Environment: real
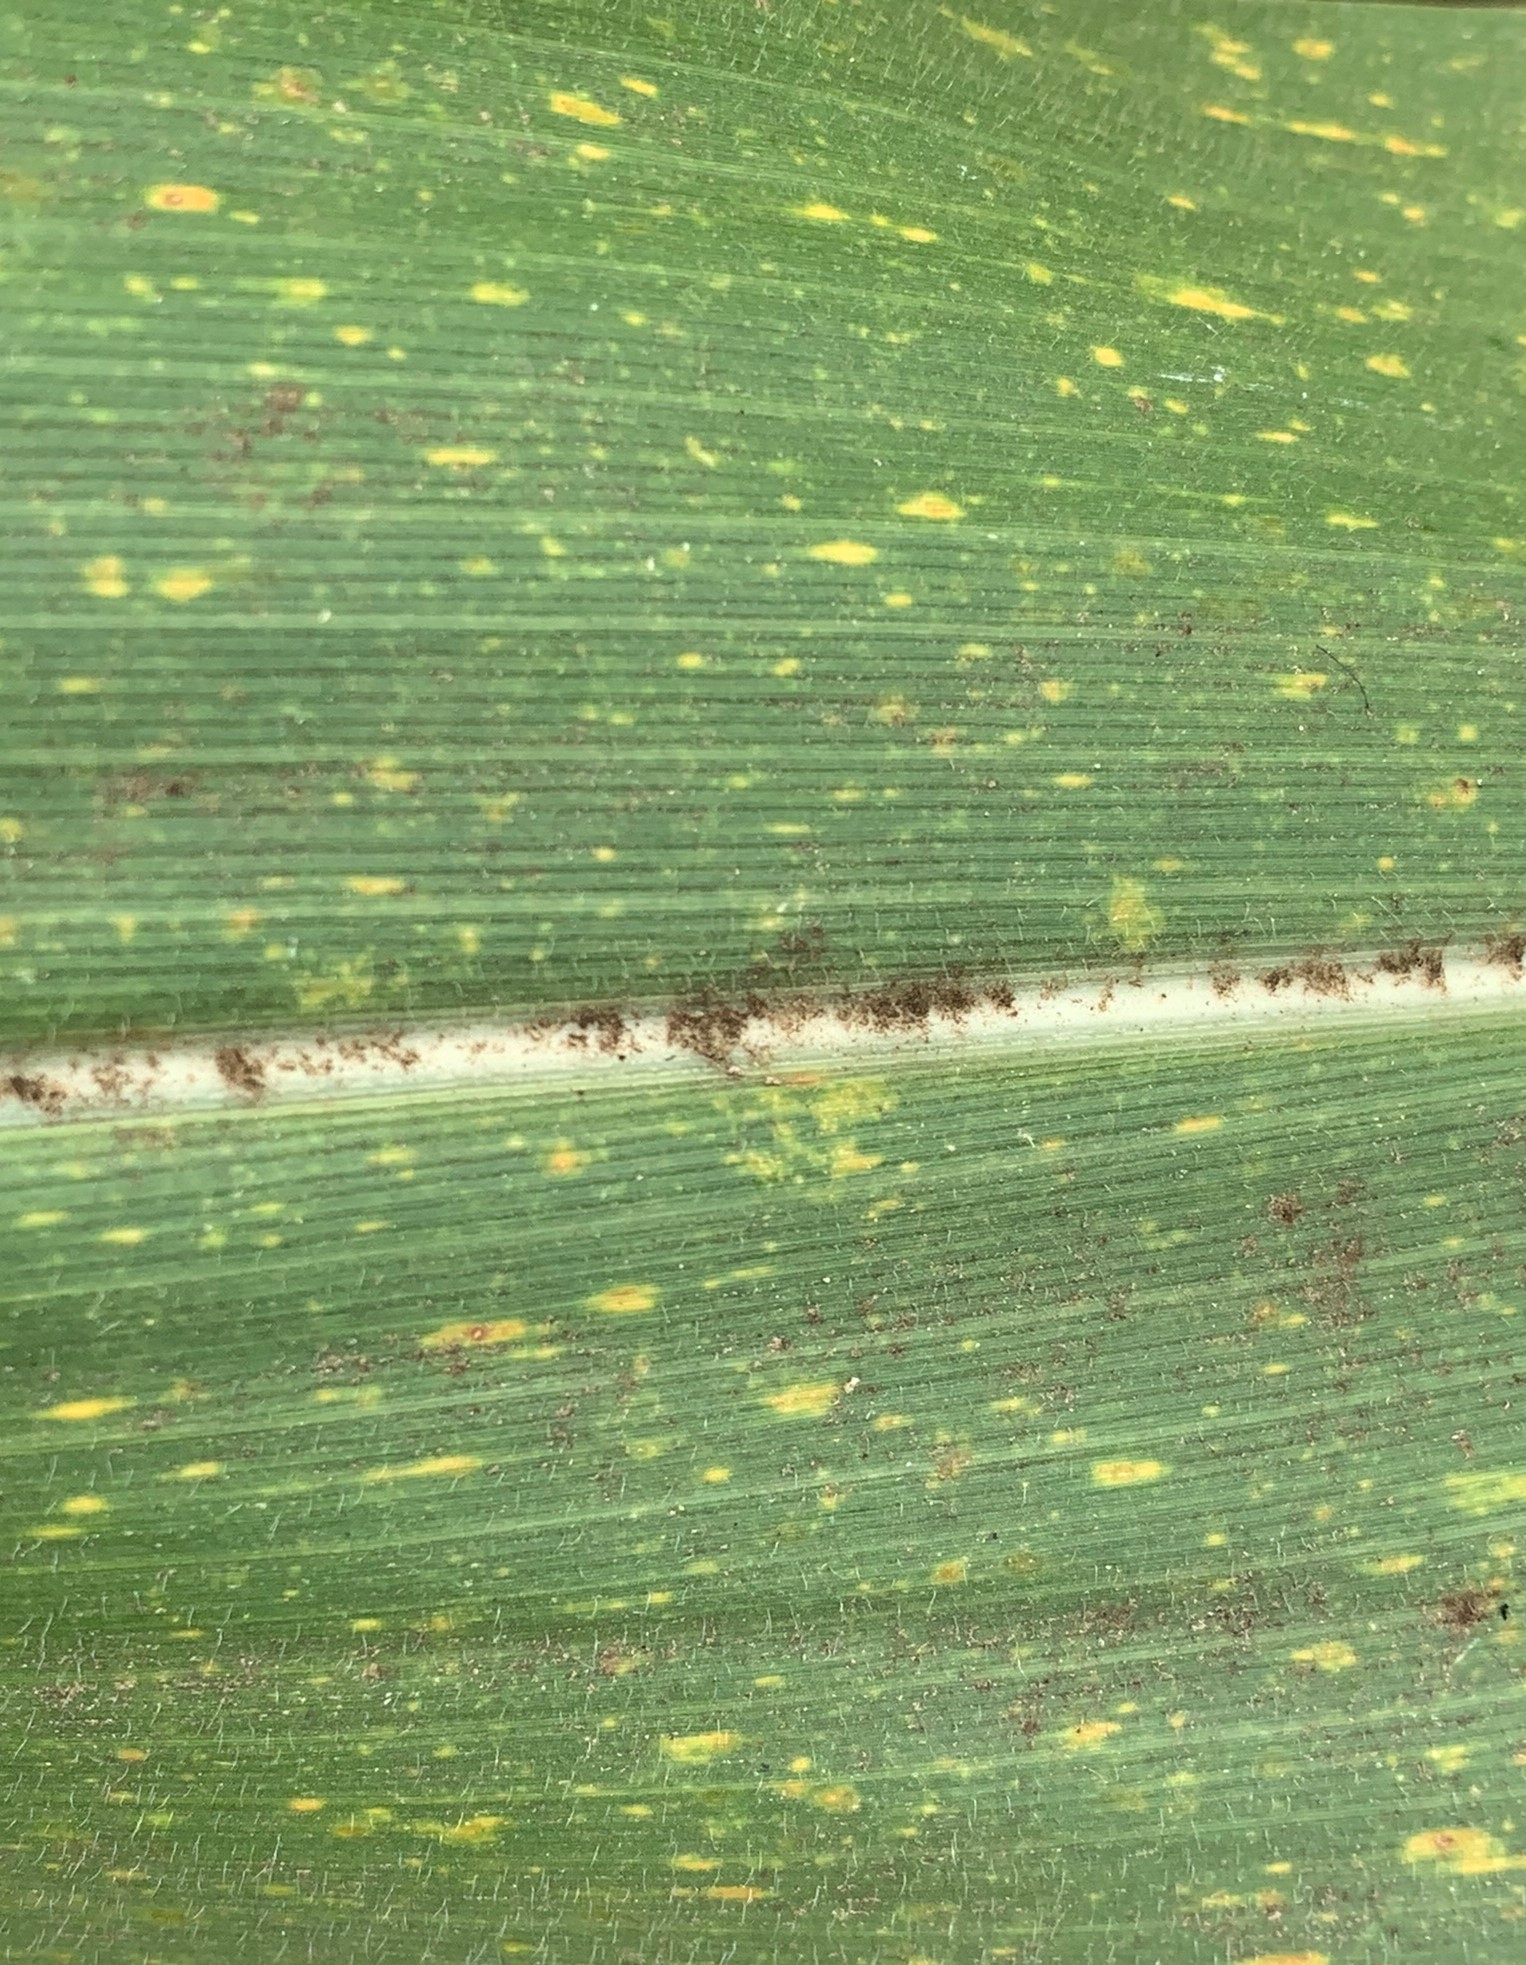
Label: lethal_necrosis